Salon of 1836

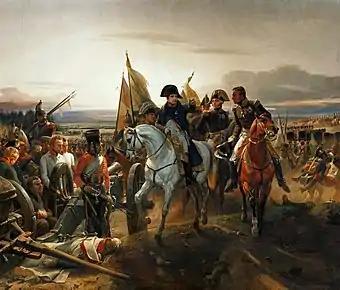
"The Battle of Friedland" by Horace Vernet. One of three Napoleonic battle scenes exhibited by Vernet.

The Salon of 1836 was an art exhibition held at the Louvre in Paris. Since 1833 the Salon had been held annually, featuring paintings, sculptures and other works of art. It was followed by the Salon of 1837.